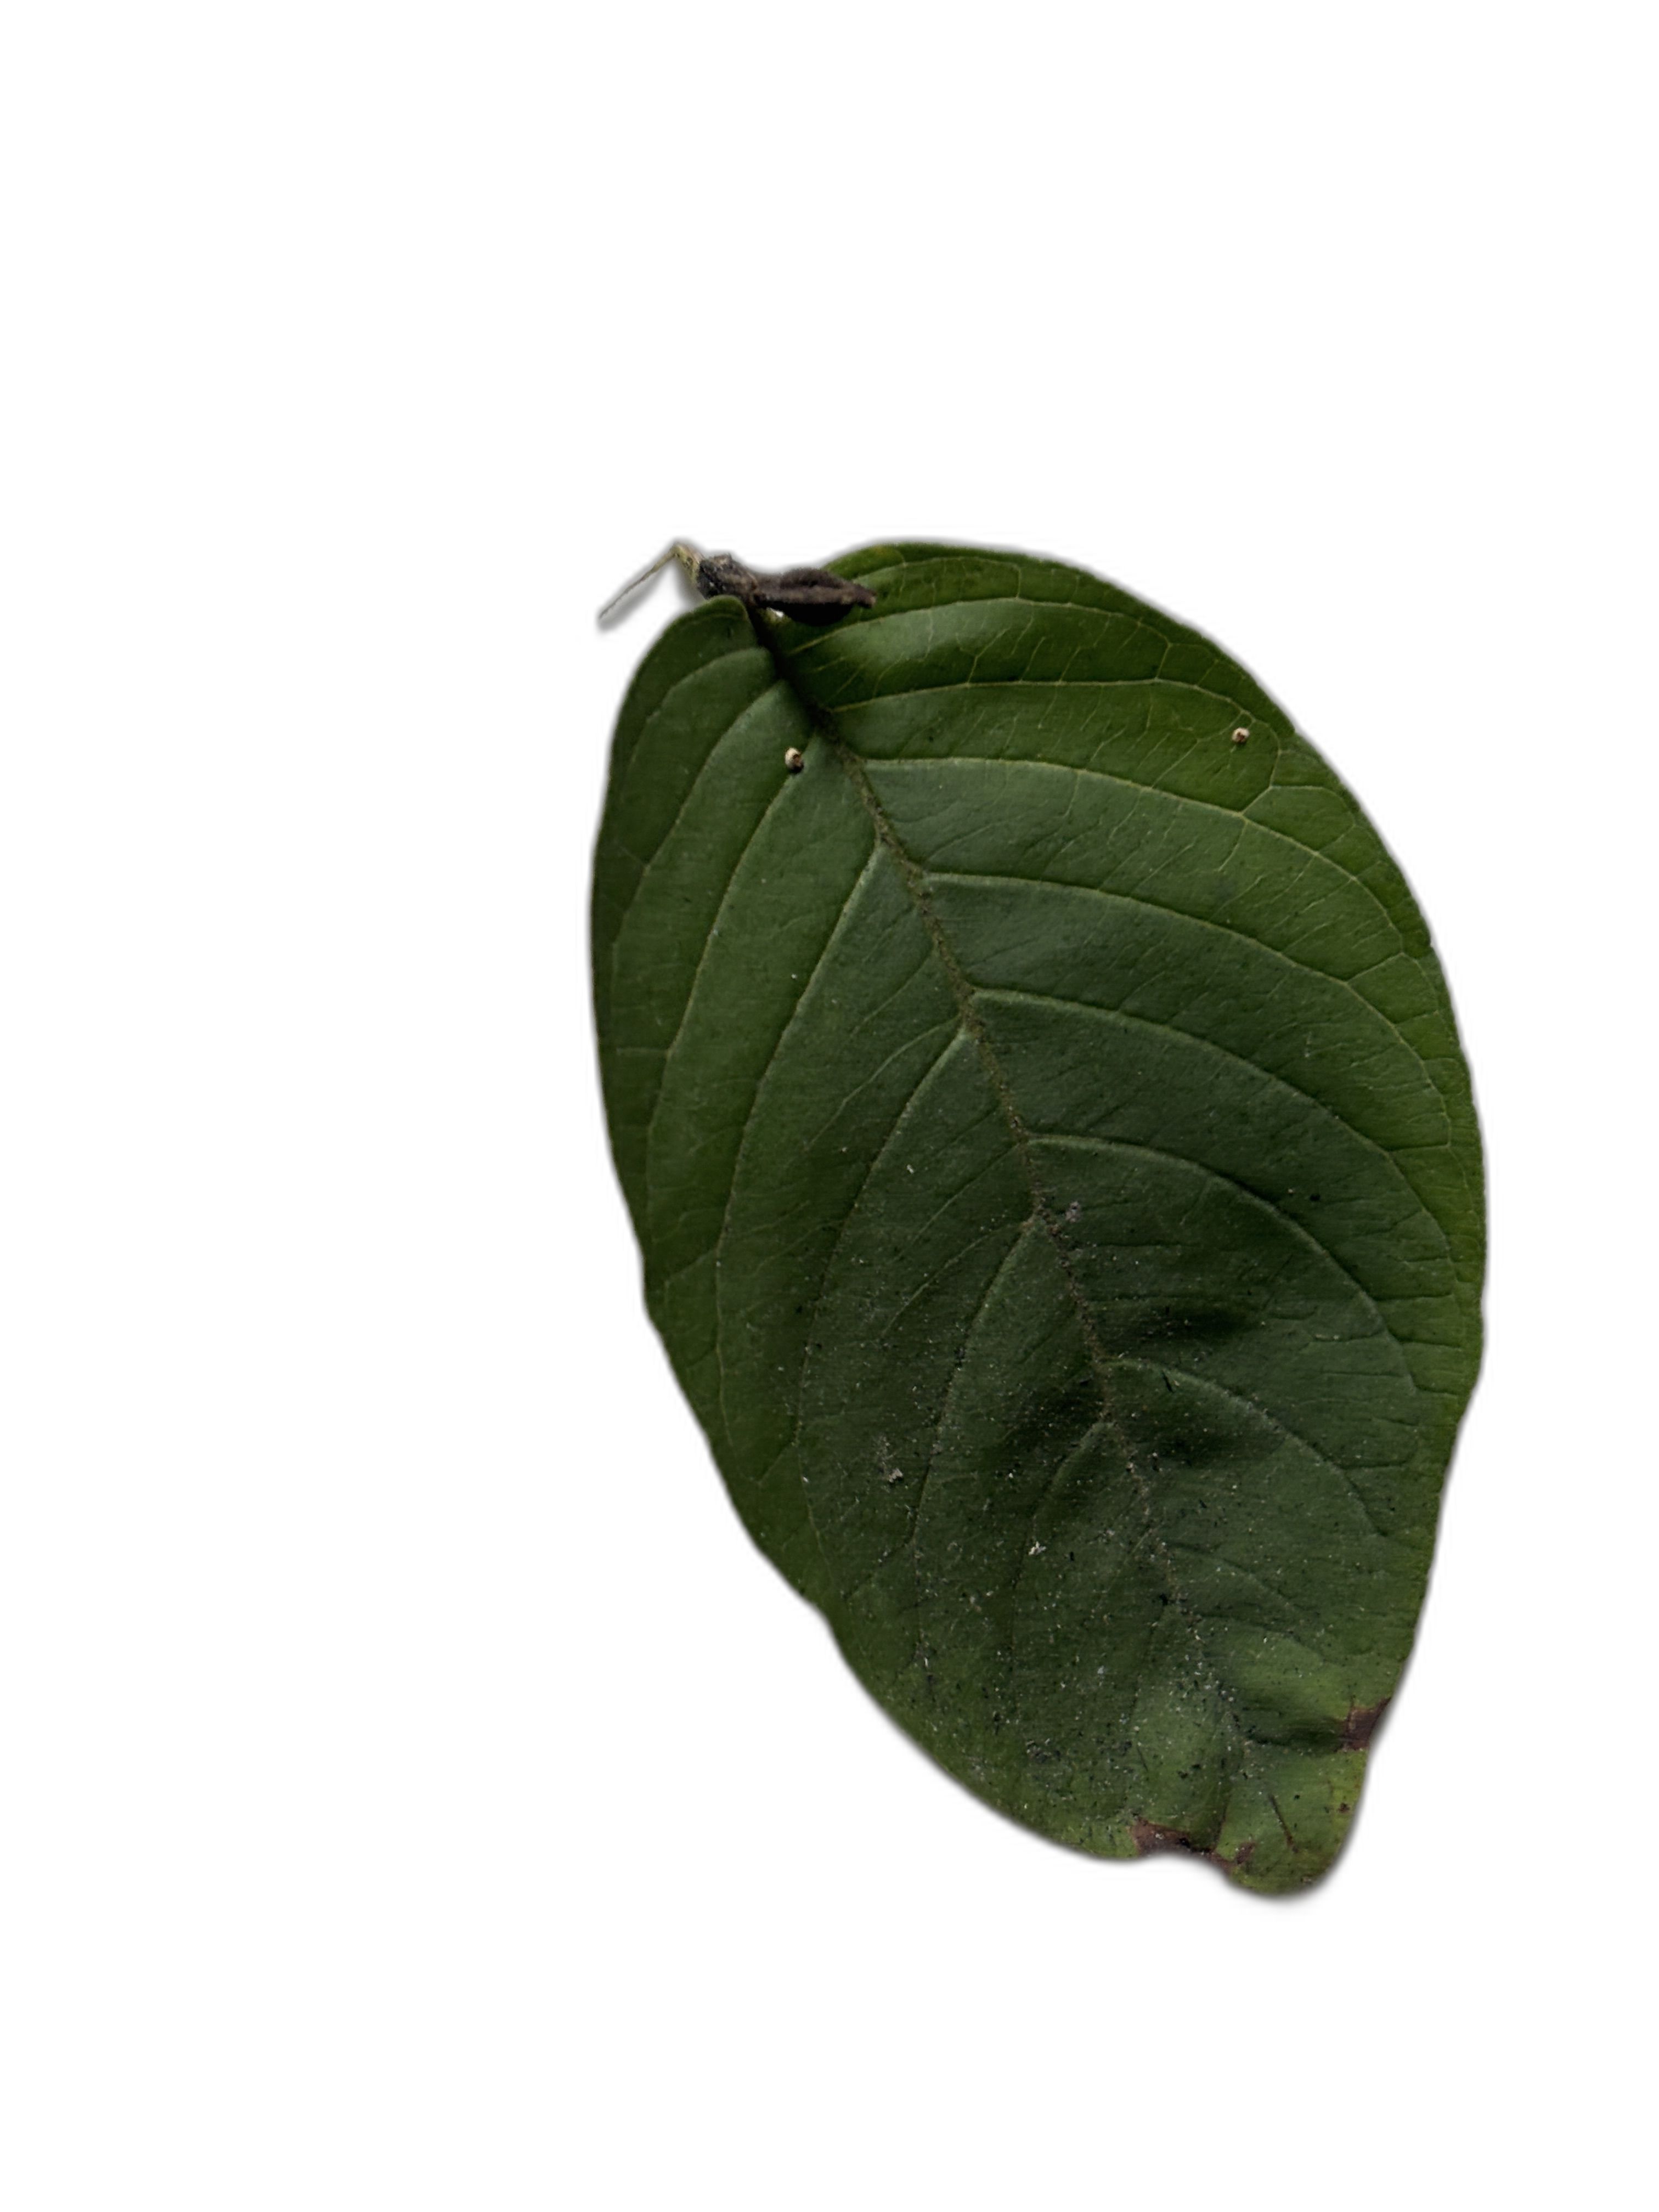
Plant part: leaf
Disease: Healthy